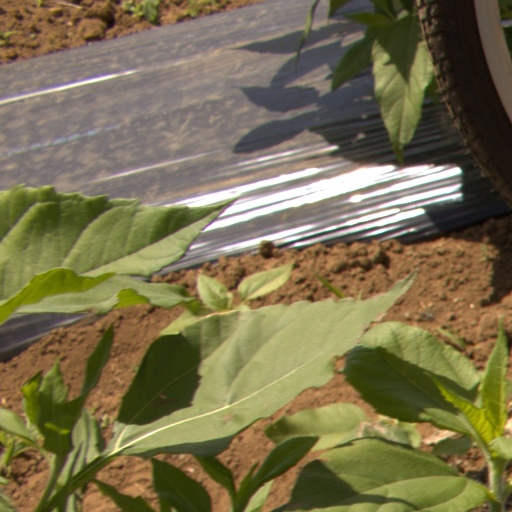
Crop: Jerusalem artichoke